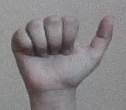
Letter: dhad